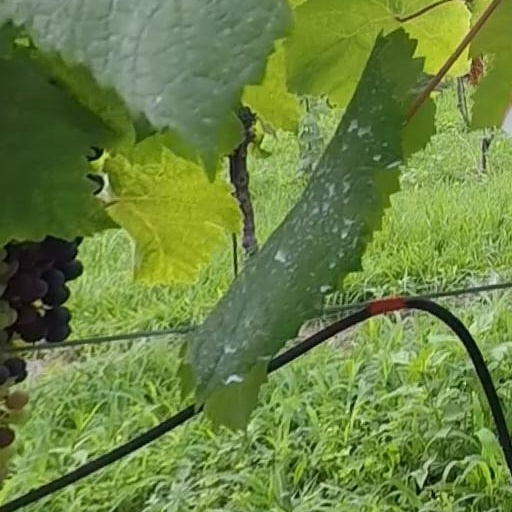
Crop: grape